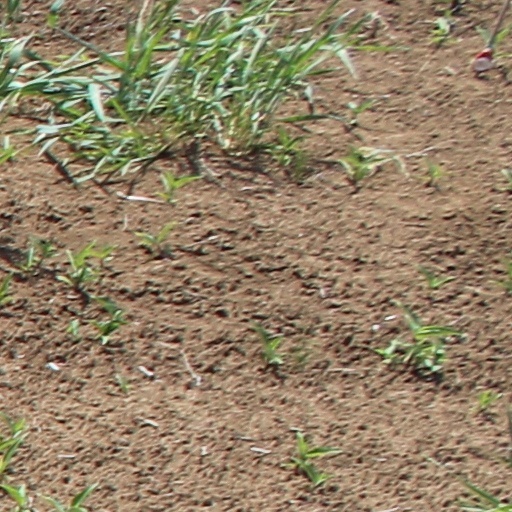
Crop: wheat